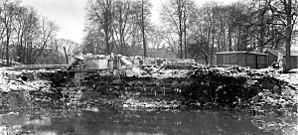
Le siège de Maastricht de 1204 est un siège de la double seigneurie de la ville de Maastricht par les armées du prince-évêque de Liège et du comte de Looz. Cette expédition punitive de l'automne 1204 est une réponse à l'accroissement de l'influence du duc de Brabant à Maastricht et a entraîné la destruction du pont et des fortifications entourant la ville.